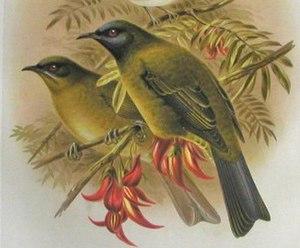
Le Méliphage carillonneur est une espèce de passereau de la famille des Meliphagidae. Il vit en Nouvelle-Zélande. Son nom natif est Korimako. Il est aujourd'hui l'unique espèce vivante de son genre.